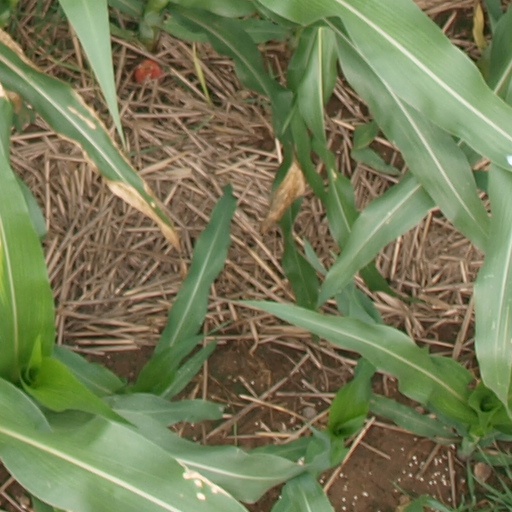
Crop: maize; corn